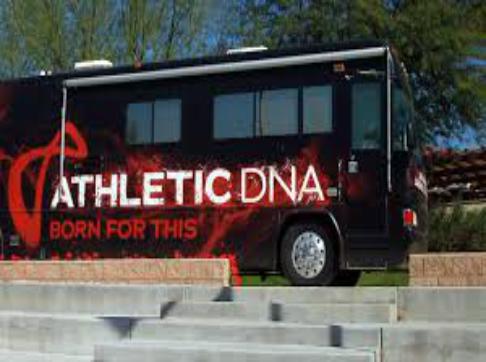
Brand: Athletic DNA
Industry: Clothes